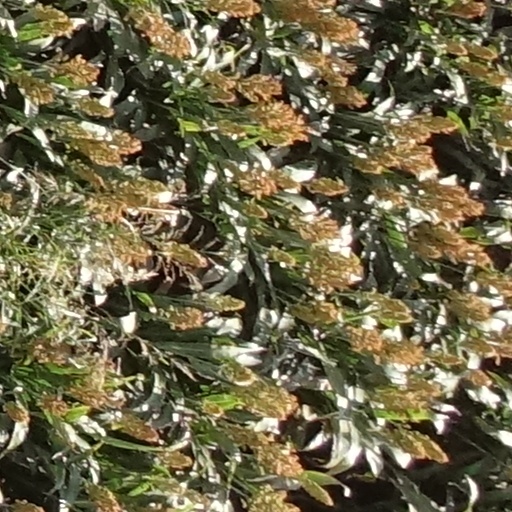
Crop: sorghum